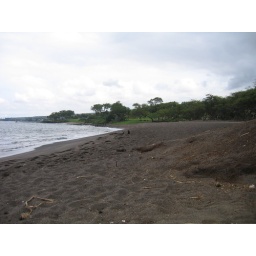
Black sand beach near Makena, Maui